Endo and Kobayashi Live! The Latest on Tsundere Villainess Lieselotte

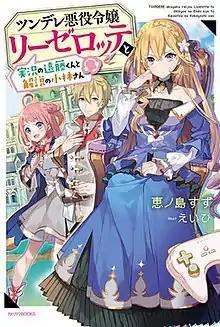
First light novel volume cover

, also known as for short, is a Japanese fantasy light novel series written by Suzu Enoshima and illustrated by Eihi. It was serialized online between August and November 2018 on the user-generated novel publishing website Shōsetsuka ni Narō, and all 47 chapters were later released on the Kakuyomu website in December 2019. It was later acquired by Fujimi Shobo, who have published two volumes between April and August 2019 under their Kadokawa Books imprint. The light novel is licensed in North America by J-Novel Club. A manga adaptation with art by Rumiwo Sakaki was serialized in Enterbrain's manga magazine "B's Log Comic" from June 2019 to May 2024 and was collected in seven volumes. An anime television series adaptation produced by Tezuka Productions aired from January to March 2023.